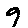
Label: 9